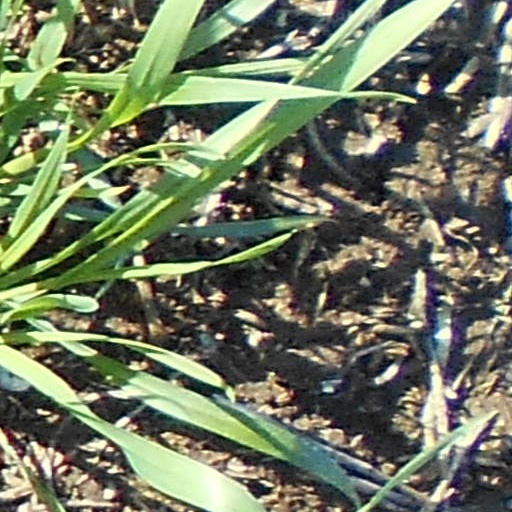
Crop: wheat